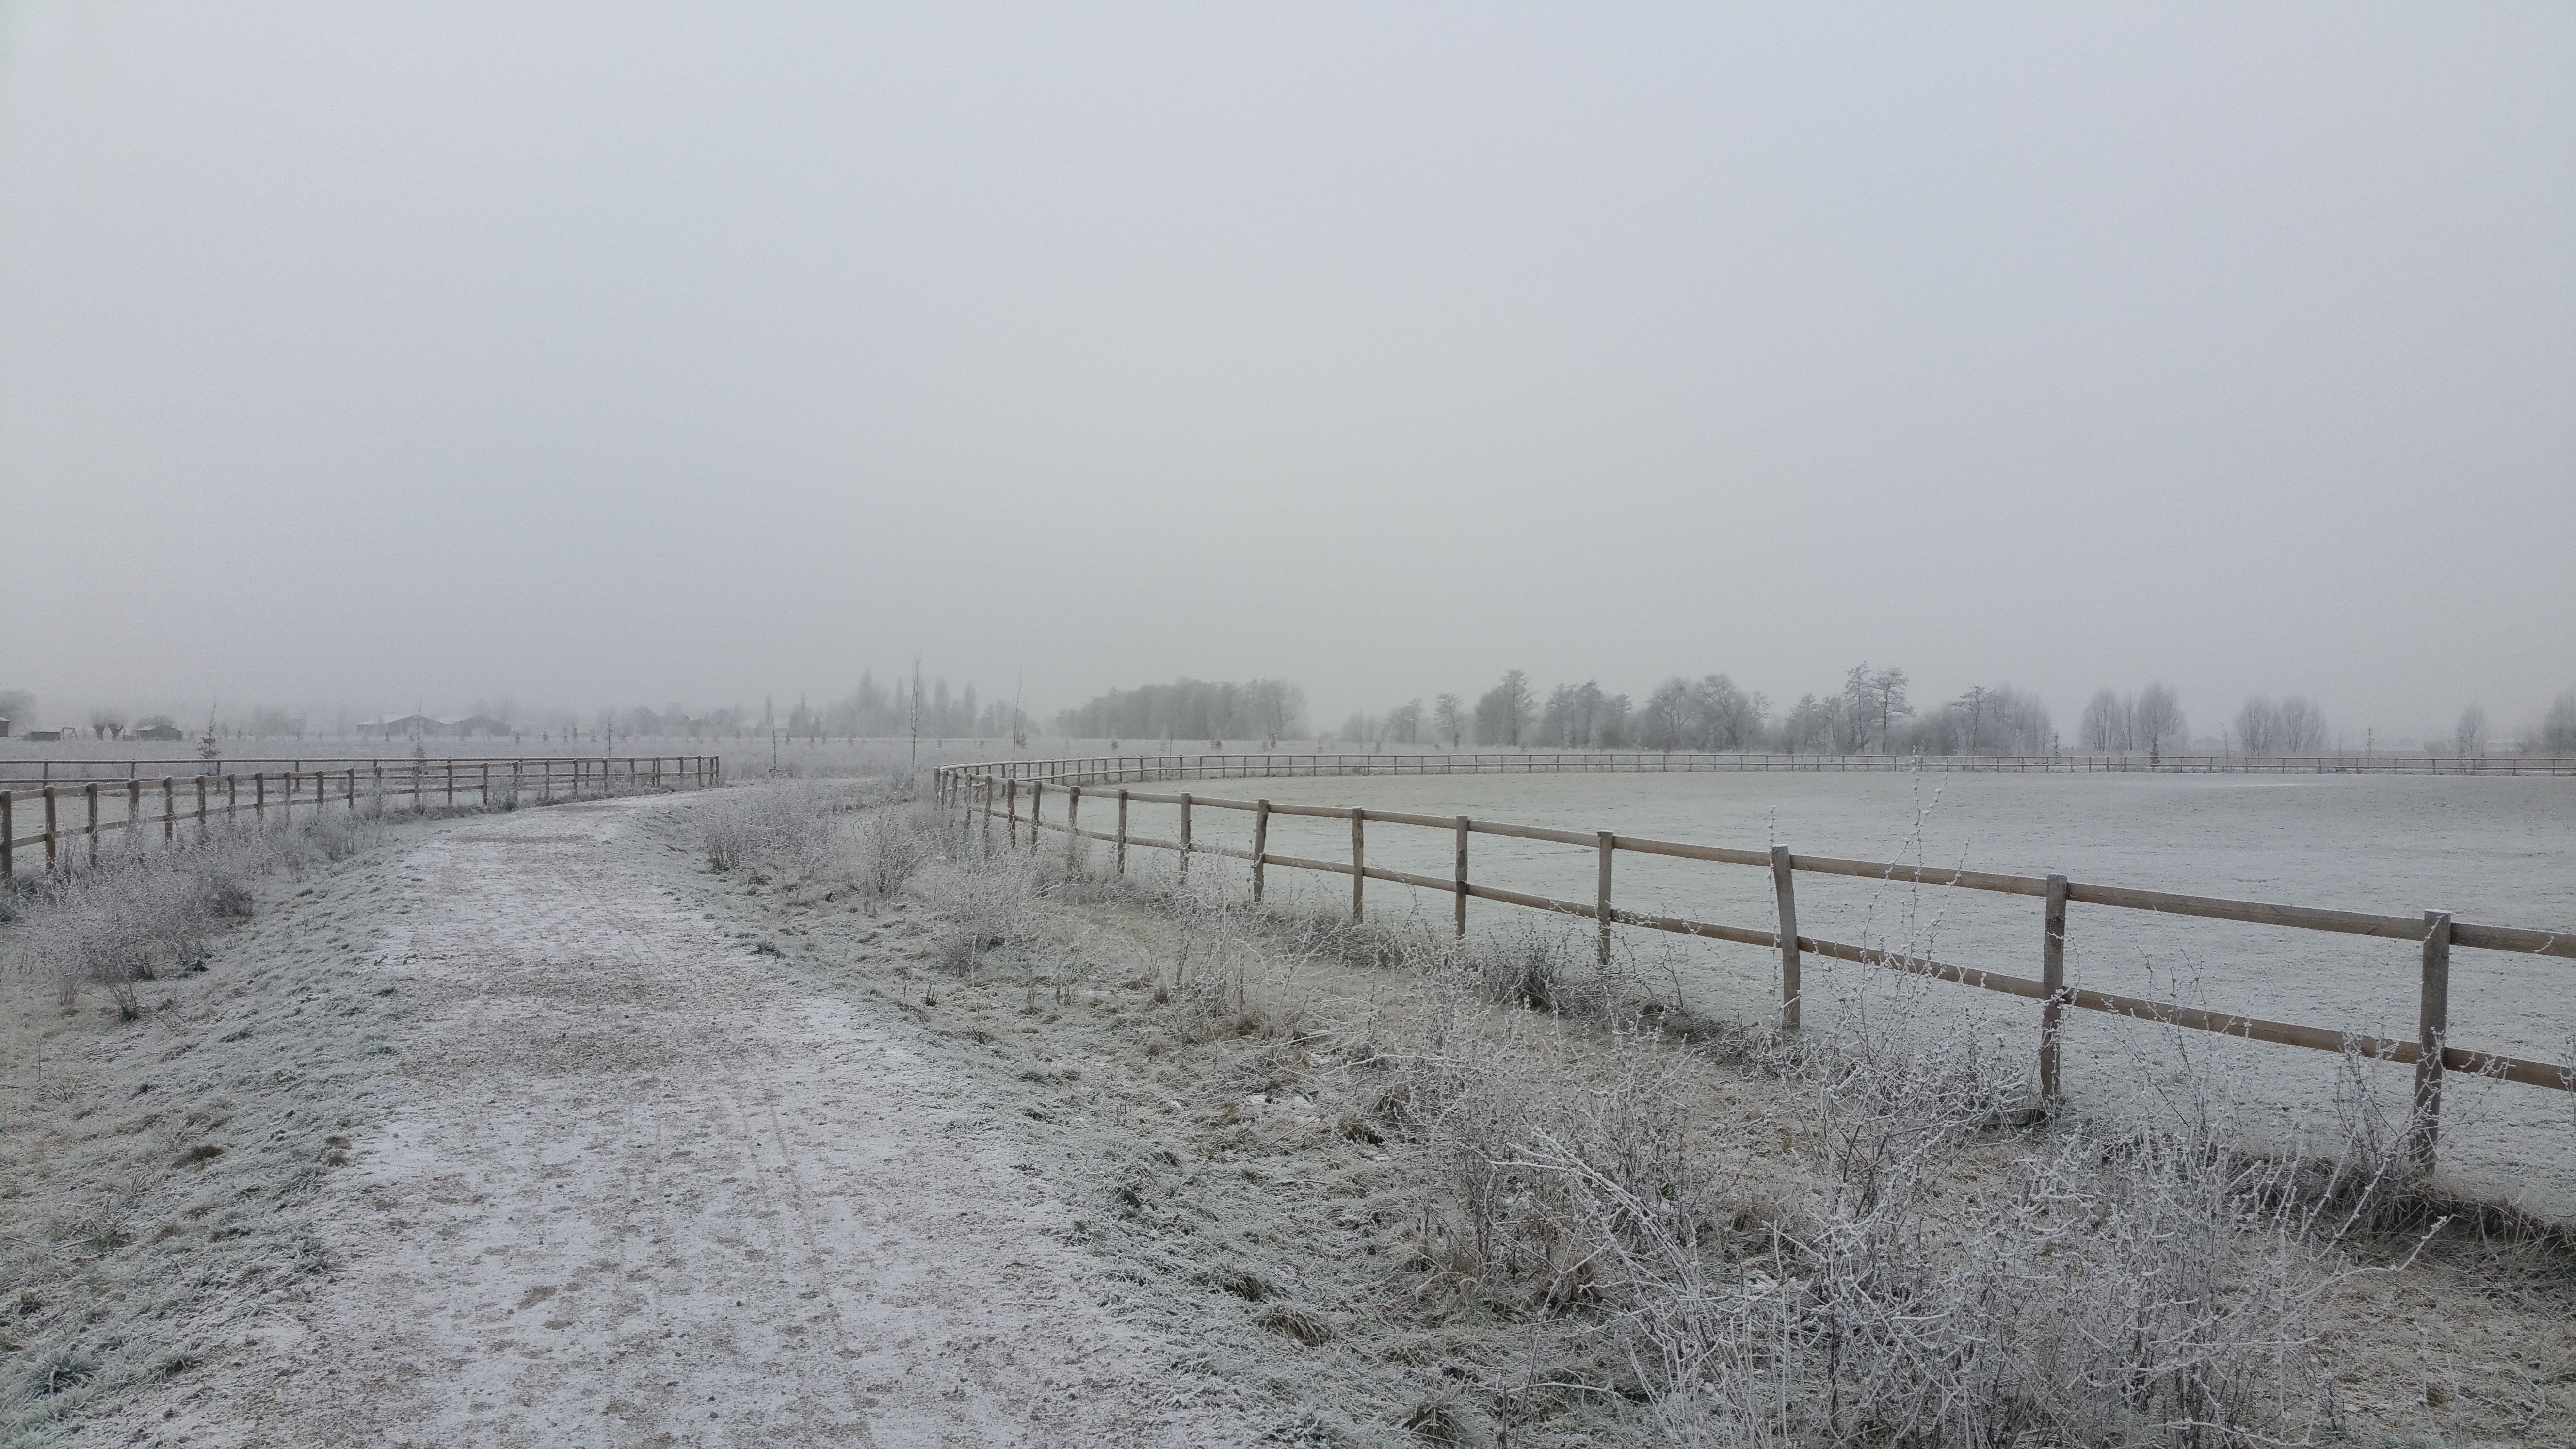
landscape, snow, winter, fog, mist, morning, frost, weather, season, netherlands, zwijndrecht, freezing, atmospheric phenomenon